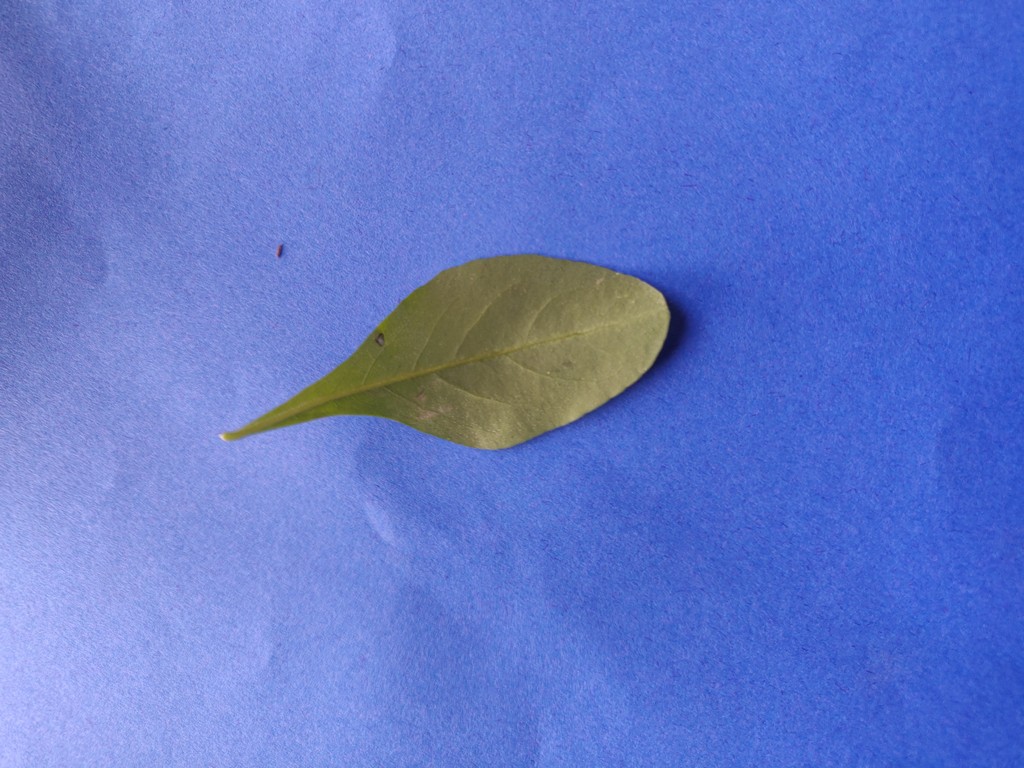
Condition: Healthy
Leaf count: single
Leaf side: back